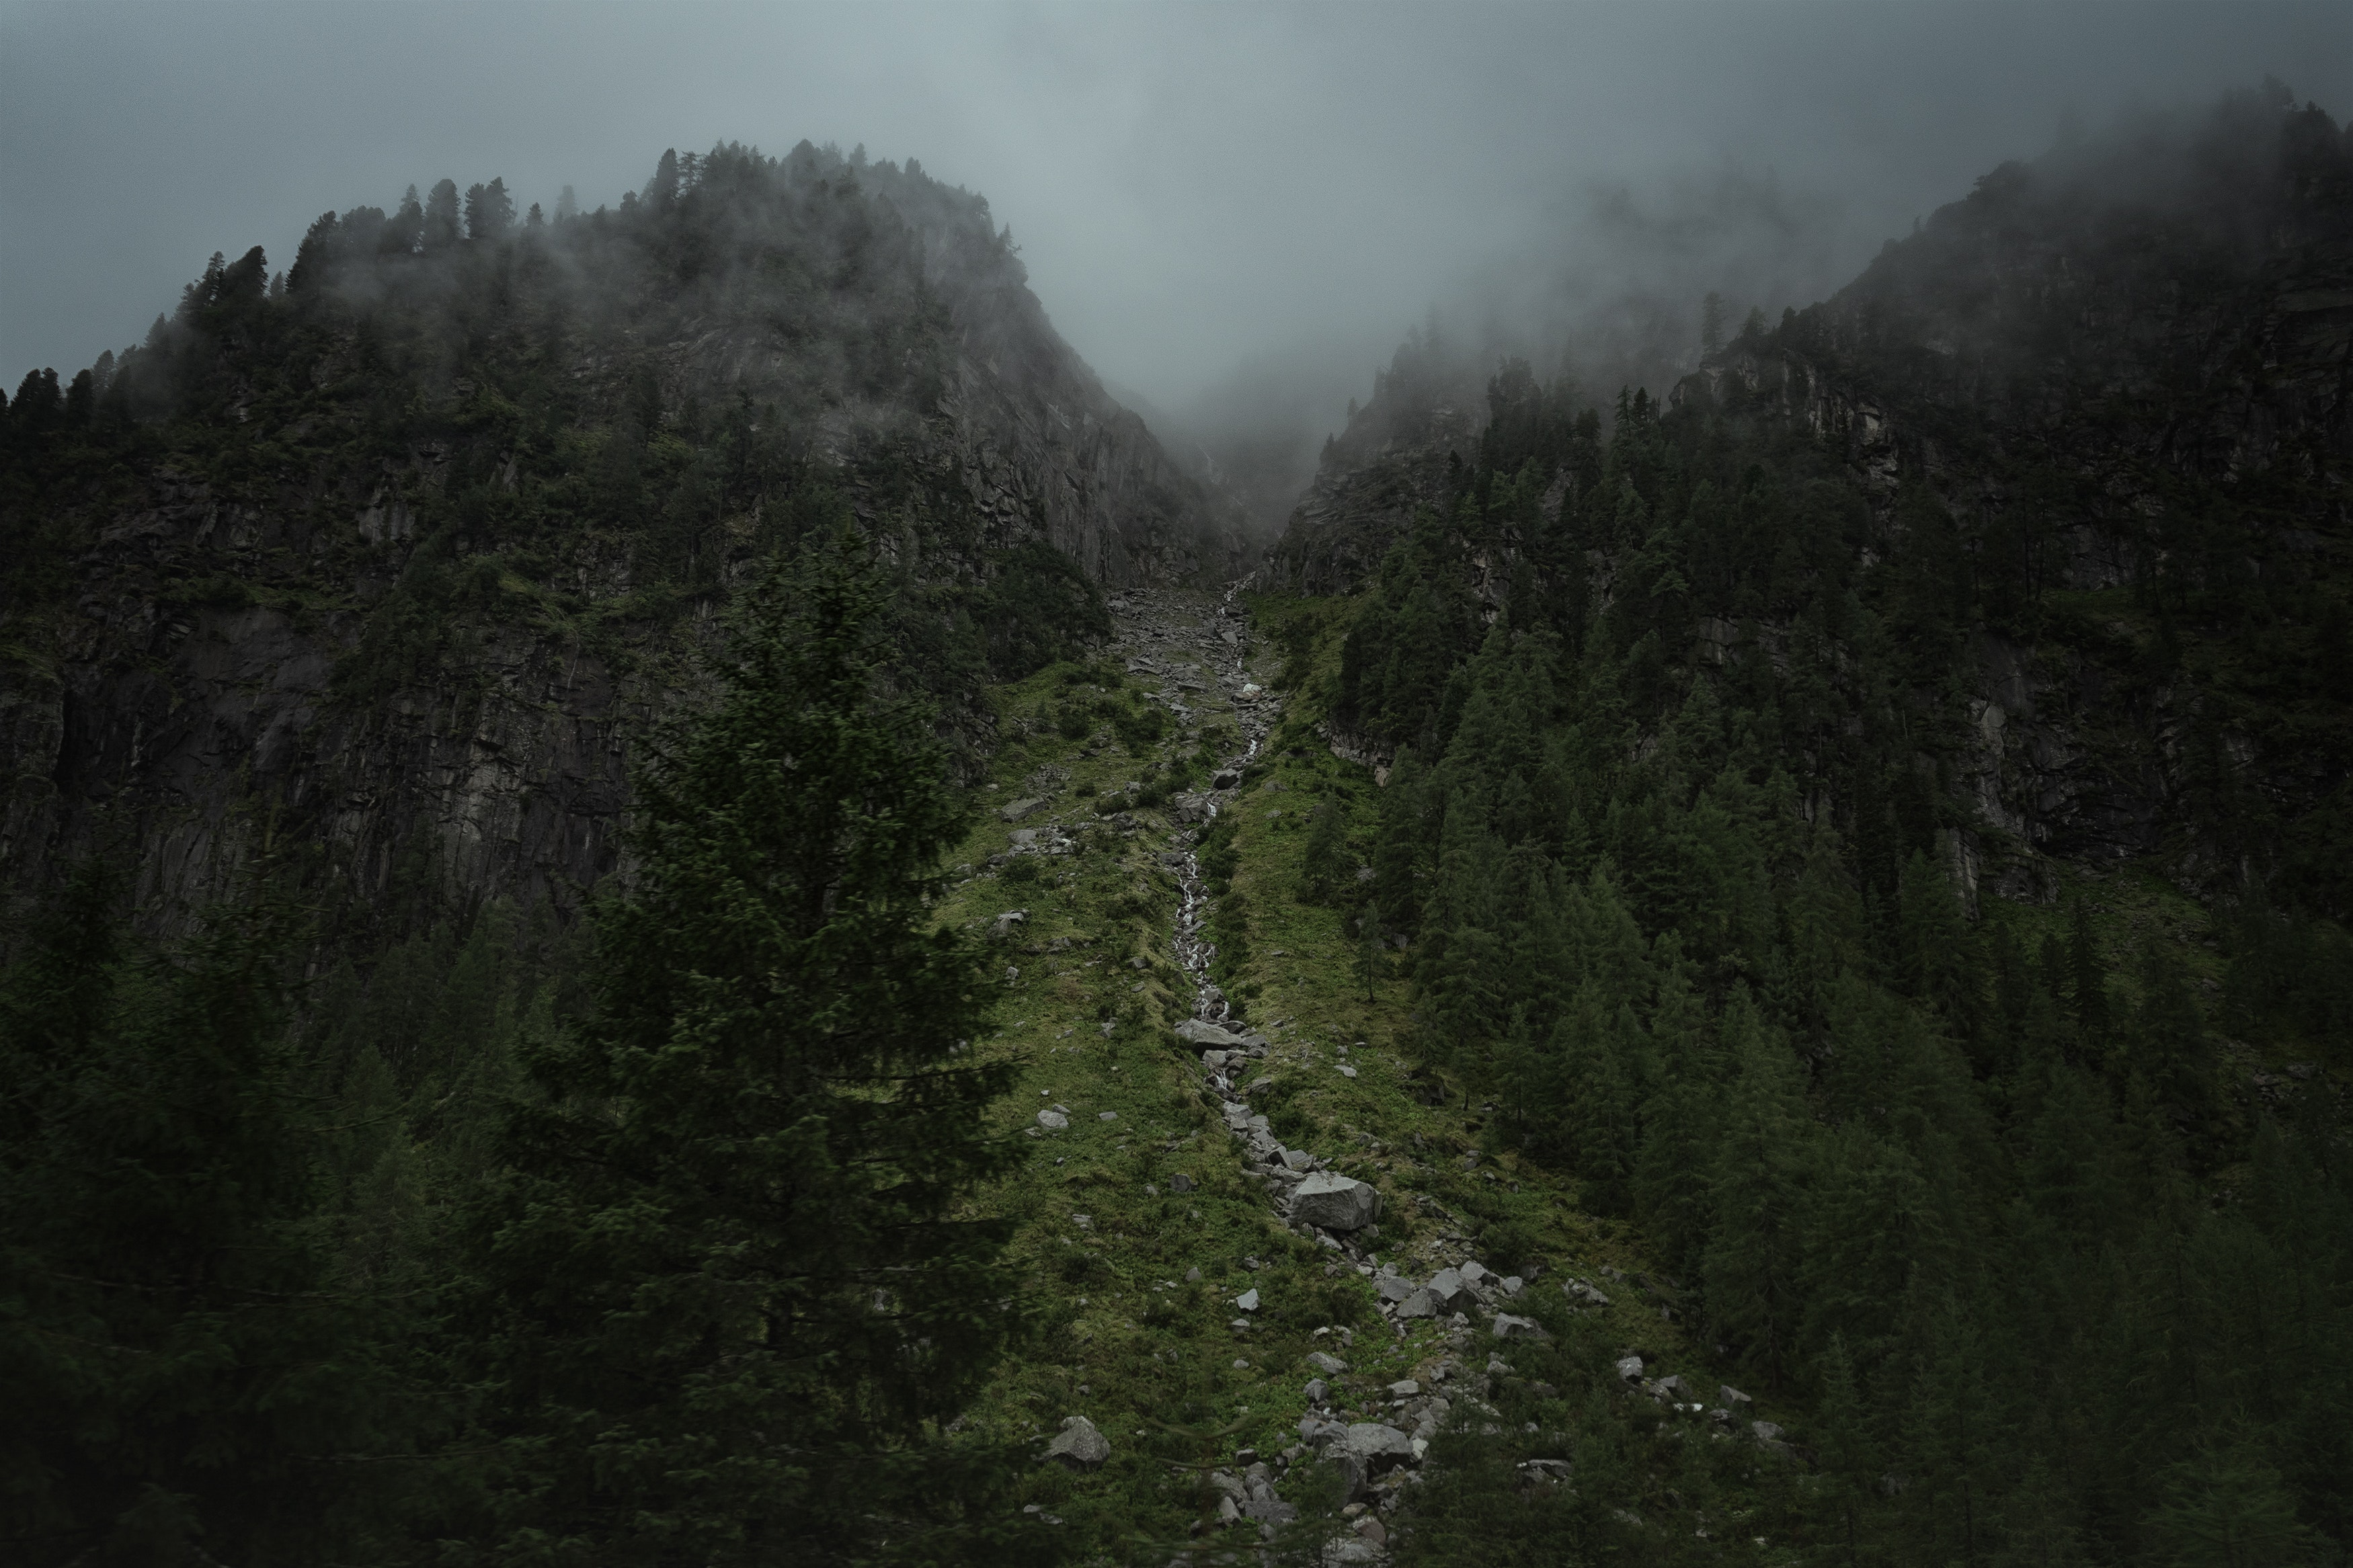
mountainous landforms, nature, mountain, wilderness, highland, tree, vegetation, mountain range, valley, ridge, sky, forest, mount scenery, hill station, terrain, hill, cloud, mist, mountain pass, national park, biome, landscape, escarpment, spruce fir forest, ravine, rainforest, alps, jungle, tropical and subtropical coniferous forests, plant, meteorological phenomenon, fog